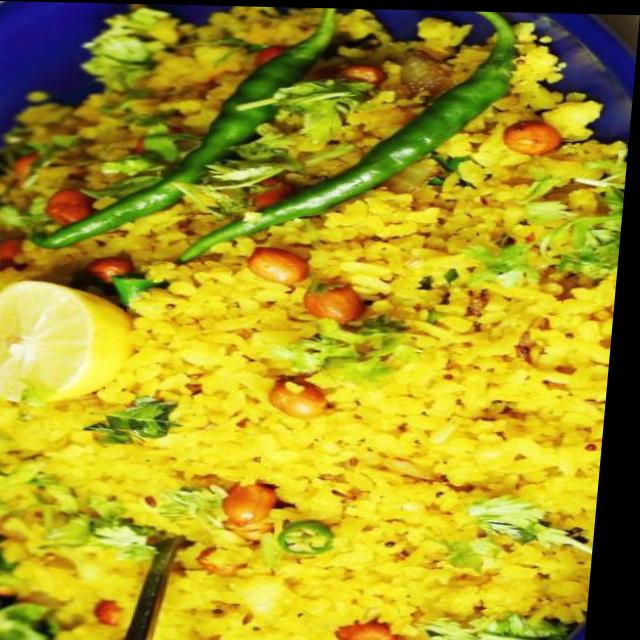
Dish: poha